Mike Jones (Pennsylvania politician)

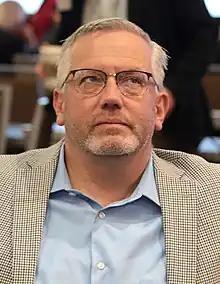
Jones at the 2022 Hazlitt Summit hosted by Young Americans for Liberty Foundation

Paul Michael Jones (born ) is an American politician presently a member of the Pennsylvania House of Representatives. A member of the Republican Party, Jones has represented the 93rd District since 2019.